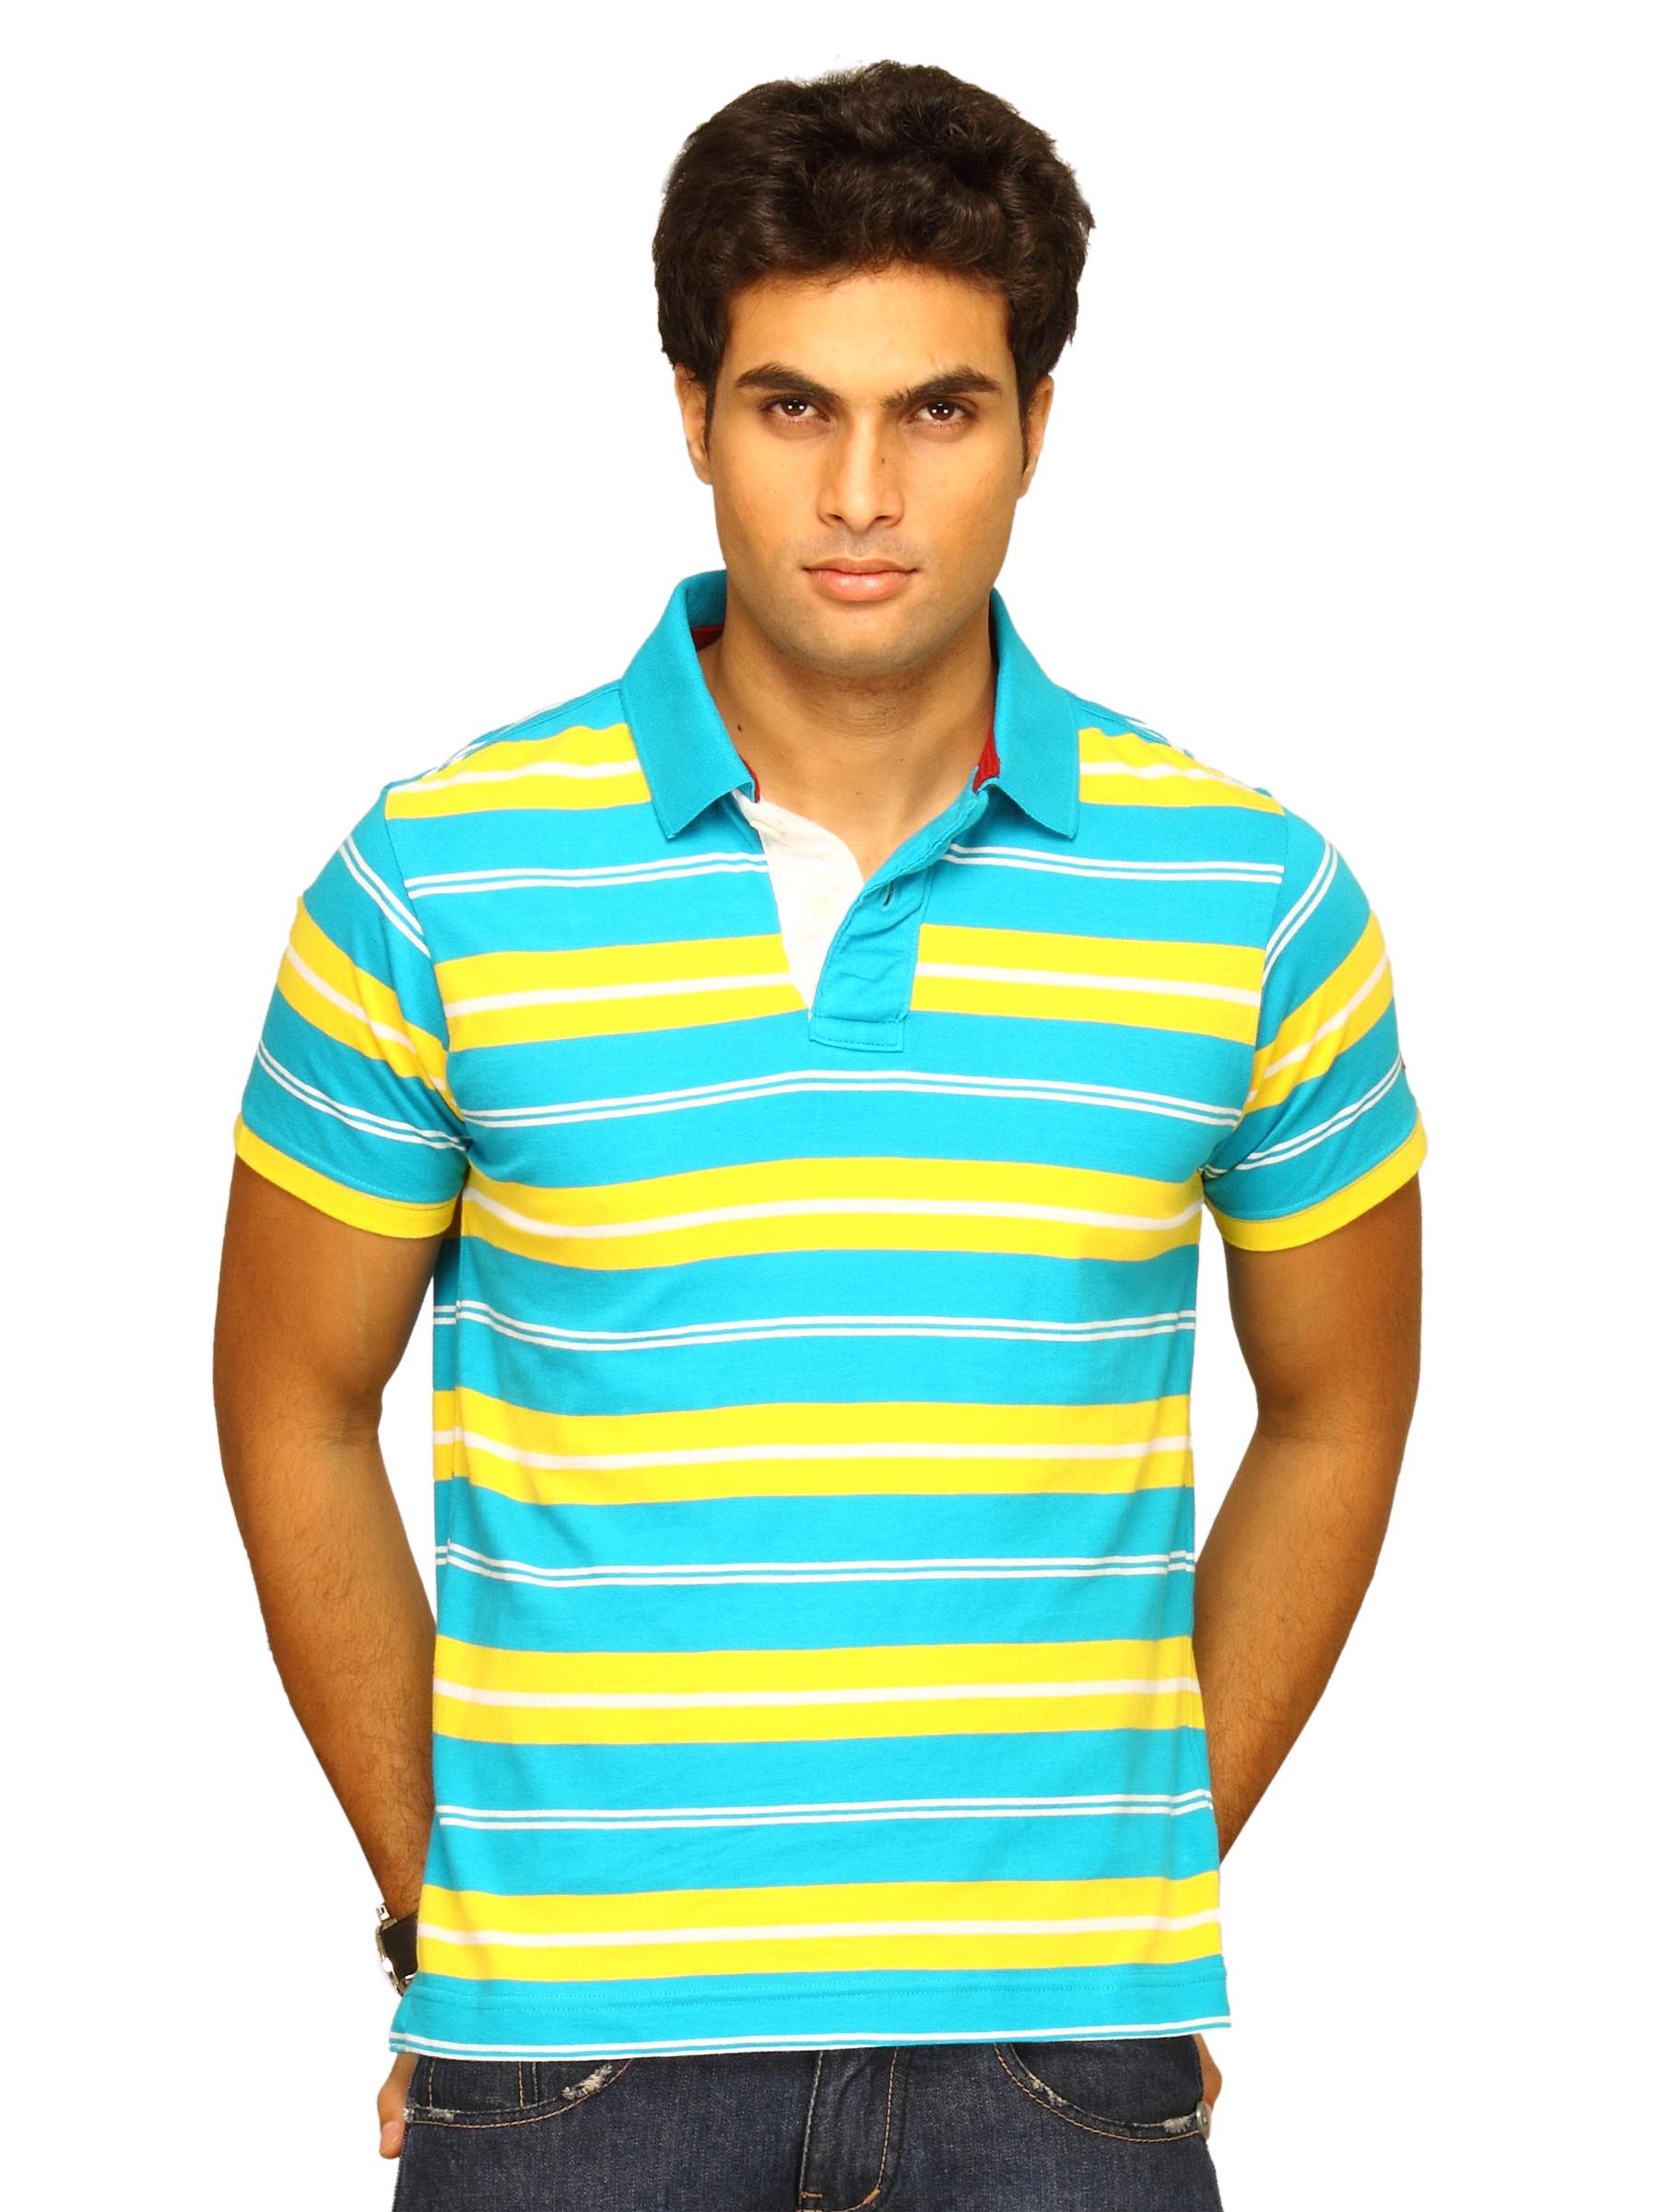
Basics Men Blue & Yellow Striped Polo T-shirt
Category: Apparel / Topwear / Tshirts
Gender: Men
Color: Blue
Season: Summer 2011
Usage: Casual